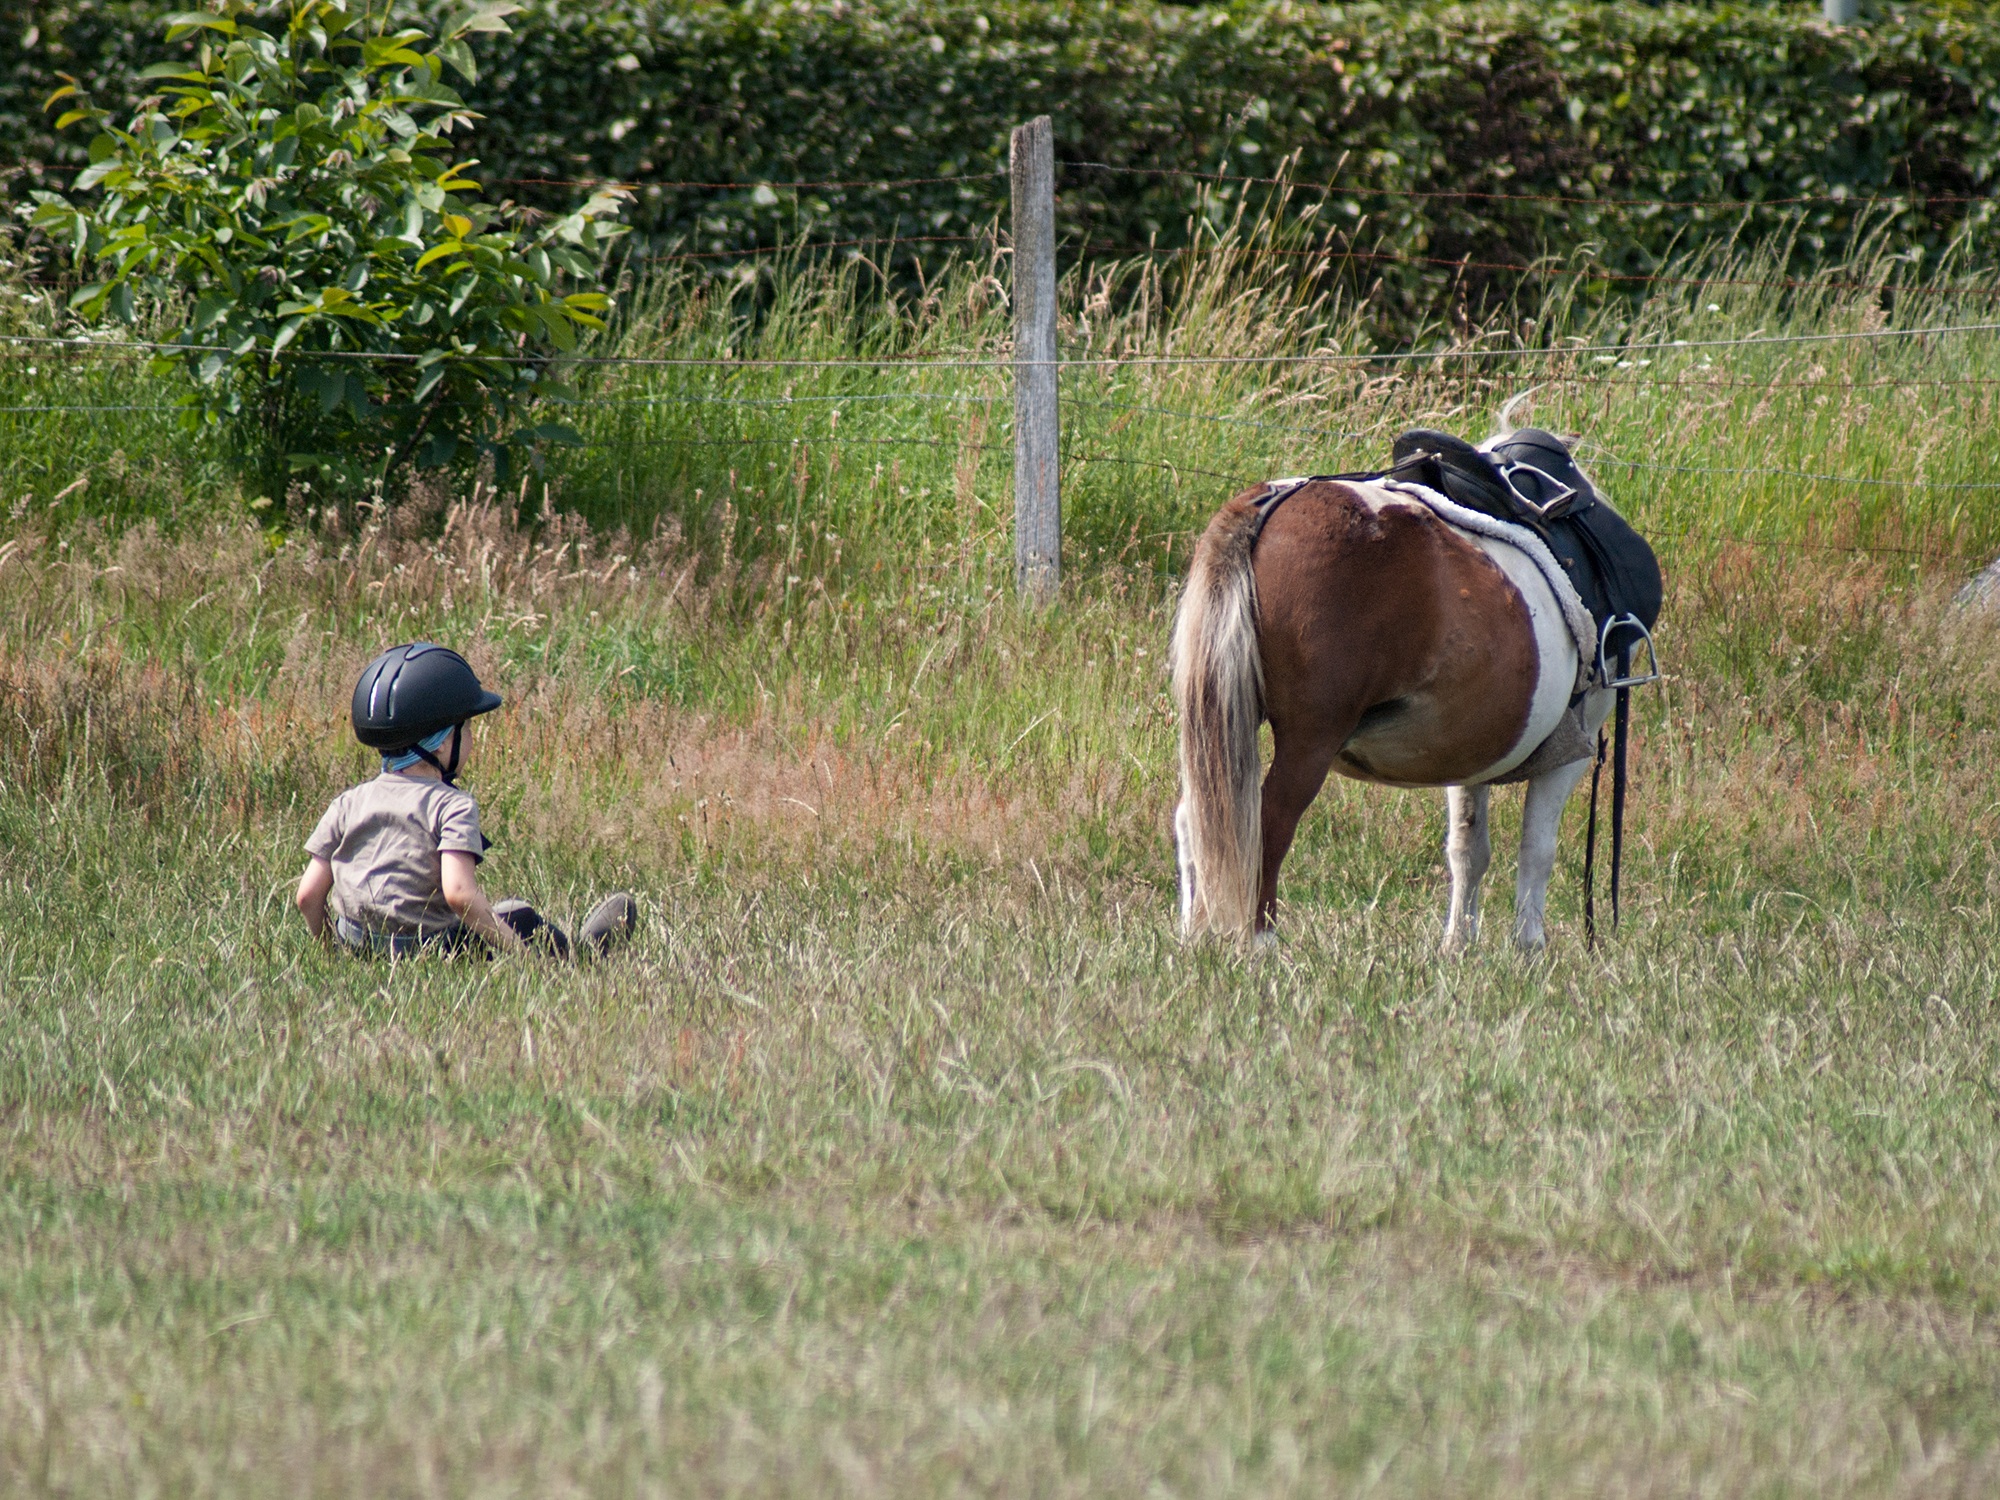
grass, farm, meadow, wildlife, pasture, horse, child, children, pony, mare, reiter, rural area, equestrianism, eventing, trail riding, horse like mammal, animal sports, english riding